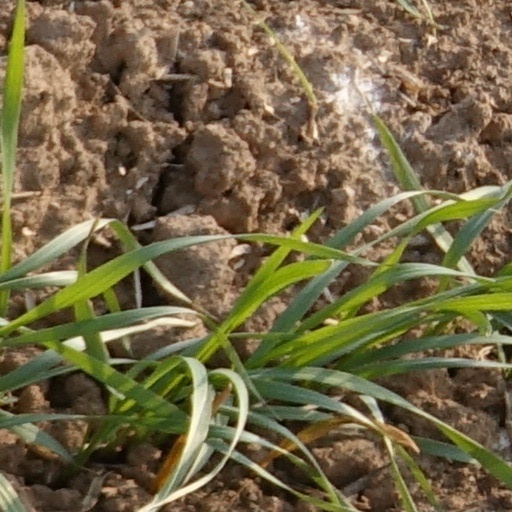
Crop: wheat